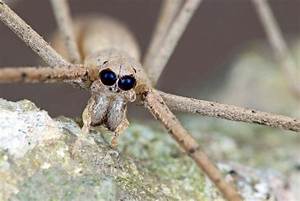
Label: spider